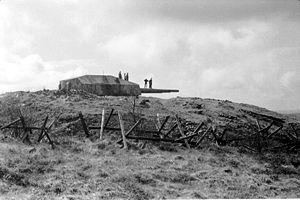
Le Gneisenau fut, pendant la Seconde Guerre mondiale, un célèbre Cuirassé de 31 100 tonnes de la Kriegsmarine allemande. Ce navire, mis en service en 1938, naviguait habituellement accompagné de son sister-ship de la classe du même nom, le Scharnhorst, resté aussi célèbre pour ses victoires. Il est baptisé d'après le nom du comte prussien August von Gneisenau, qui combattit lors des guerres napoléoniennes et notamment lors du siège de Kolberg en 1807.
La Festung Bergen, partie de la Festung Norwegen, est située dans la région de Bergen en Norvège. Elle faisait partie des constructions défensives de Bergen.